Van Hool

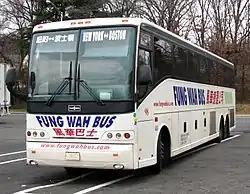
A Fung Wah Bus Van Hool C2045 in eastern Connecticut

At Busworld 2011 in Kortrijk, Belgium, Van Hool presented the successor to the T9 series. The new series is called TX.